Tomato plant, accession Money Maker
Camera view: tilt-top (135 deg); turntable rotation: 150 degrees
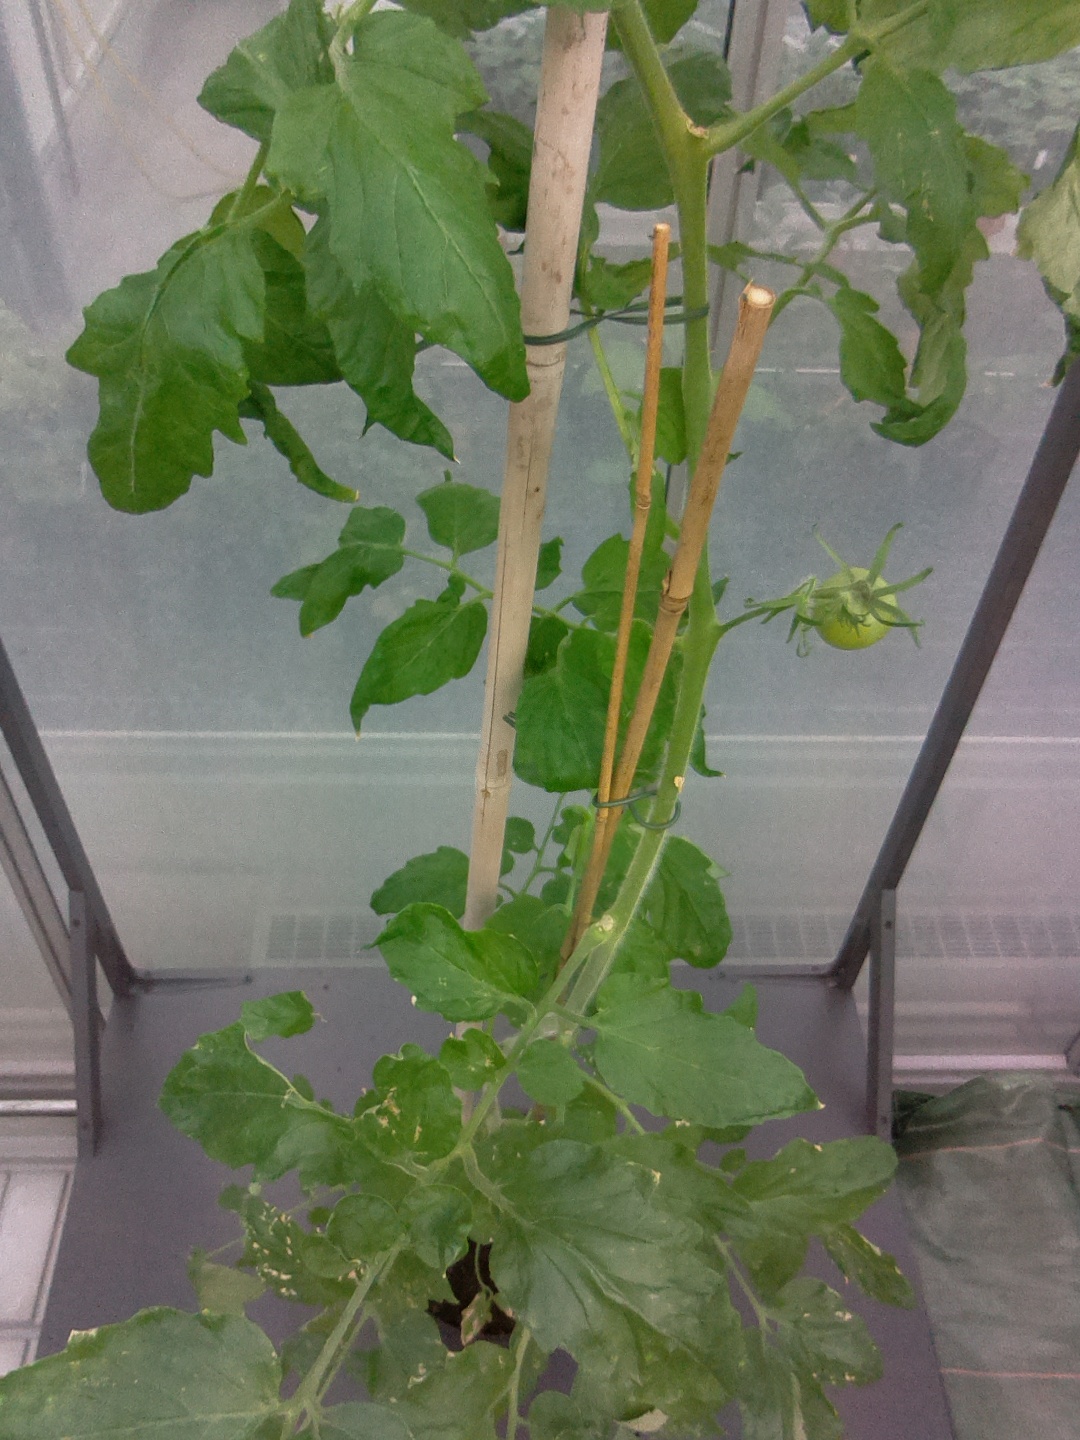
BBCH growth stage 71: 10%-20% of final fruit size